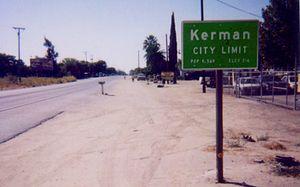
Kerman est une municipalité du comté de Fresno, en Californie, aux États-Unis. Sa population était de 8 551 habitants au recensement de 2000.